RMS Empress of Ireland

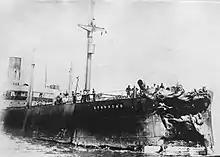
Damage sustained by "Storstad" after its collision with "Empress of Ireland".

"Empress of Ireland" reached Pointe-au-Père in the early hours of 29 May 1914, where the pilot disembarked. She resumed a normal outward bound course of about N76E (076 degrees) and soon sighted the masthead lights of SS "Storstad", a Norwegian collier, on her starboard bow at a distance of several miles. Likewise, "Storstad", which was abreast of Métis Point and on a virtually reciprocal course of W. by S. (259 degrees), sighted "Empress of Ireland"s masthead lights. These first sightings were made in clear weather conditions, but fog soon enveloped the ships. The ships resorted to repeated use of their fog whistles. At 01:56 local time "Storstad" crashed into "Empress of Ireland"s starboard side at around midships. "Storstad" remained afloat, but "Empress of Ireland" was severely damaged. A gaping hole in her side caused the lower decks to flood at a rate alarming to the crew. Captain Kendall shouted to the crew of "Storstad" with a megaphone to keep her engines at full power and plug the hole, but "Empress of Ireland" continued her forward motion, and the current of the St. Lawrence shoved "Storstad" away after about five seconds, allowing of water per second to begin pouring into "Empress of Ireland".